Mount Lymburner

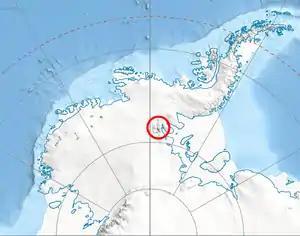
Location of Sentinel Range in Western Antarctica.

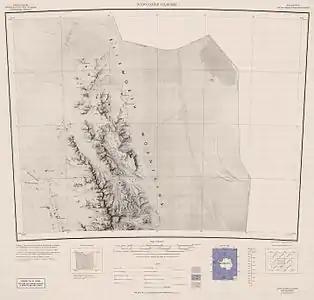
Northern Sentinel Range map.

Mount Lymburner is a mountain, high, standing west-northwest of Mount Weems near the north end of the Sentinel Range in the Ellsworth Mountains of Antarctica. It was discovered by Lincoln Ellsworth on his trans-Antarctic flight of November 23, 1935, and was named by the Advisory Committee on Antarctic Names for J.H. Lymburner, an assistant pilot on Ellsworth's expedition.